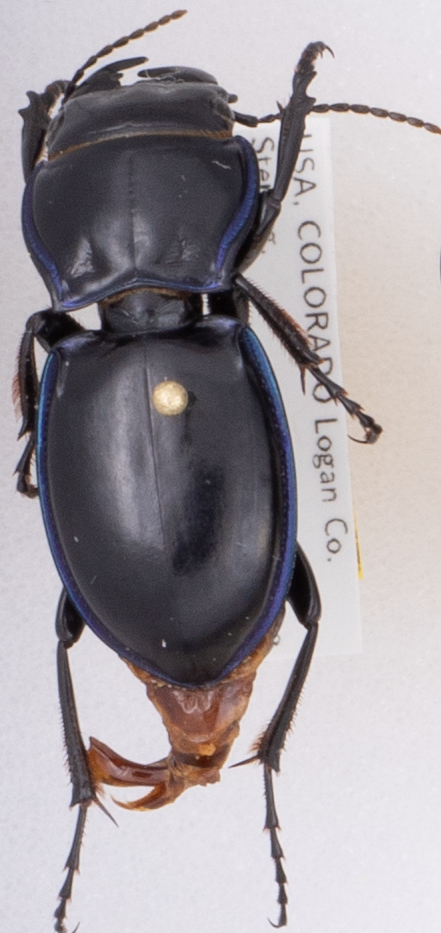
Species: Pasimachus elongatus
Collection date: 2018-06-14
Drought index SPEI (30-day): -0.39
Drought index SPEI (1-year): -0.9
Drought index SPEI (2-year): -0.71